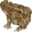
Label: frog